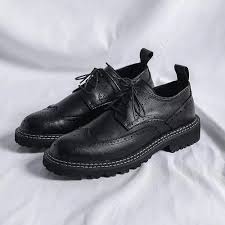
Label: Brogue